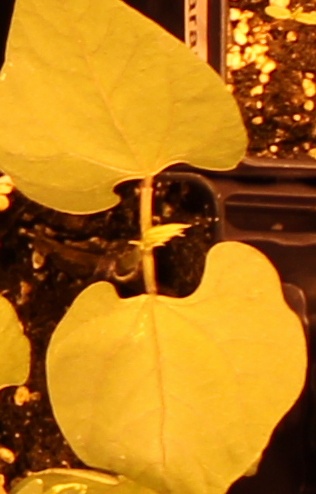
Label: Blackbean